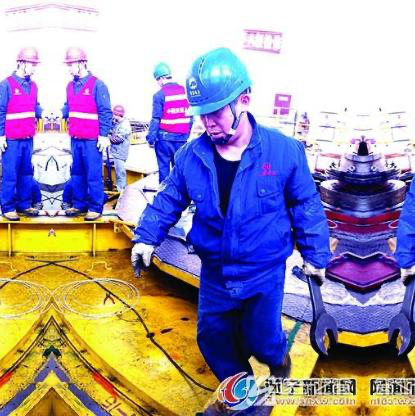
Objects in the image:
label: helmet
label: helmet
label: helmet
label: helmet
label: helmet